Soho Cinders

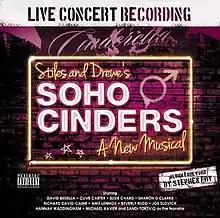
Original concert recording of "Soho Cinders"

Soho Cinders is a musical with music by George Stiles, lyrics and a book by Anthony Drewe with Elliot Davis as co-author. A modern adaptation of the "Cinderella" story, it transfers the action to the heart of London's Soho, and replaces the eponymous heroine with Robbie, a young rent boy who gets wrapped up in an illicit affair with an aspiring politician. The plot intertwines elements of the classic fairy tale with contemporary urban political scandal.